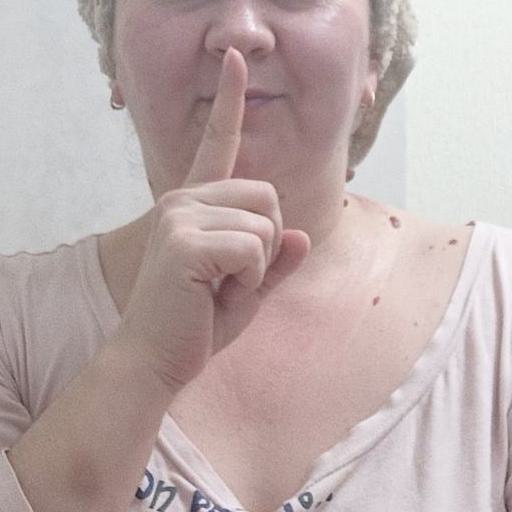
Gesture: mute